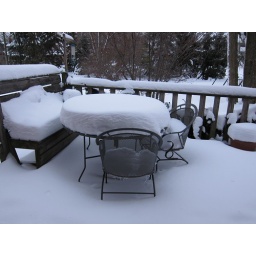
our dining table and chairs on the deck. Taken by Cyd with her new Canon s90